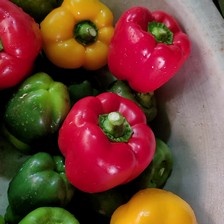
Label: capsicum